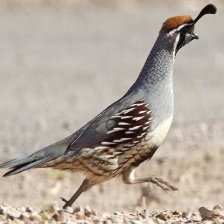
Species: GAMBELS QUAIL
Scientific name: CALLIPEPLA GAMBELII
ImageNet parent category: quail